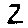
Label: 2